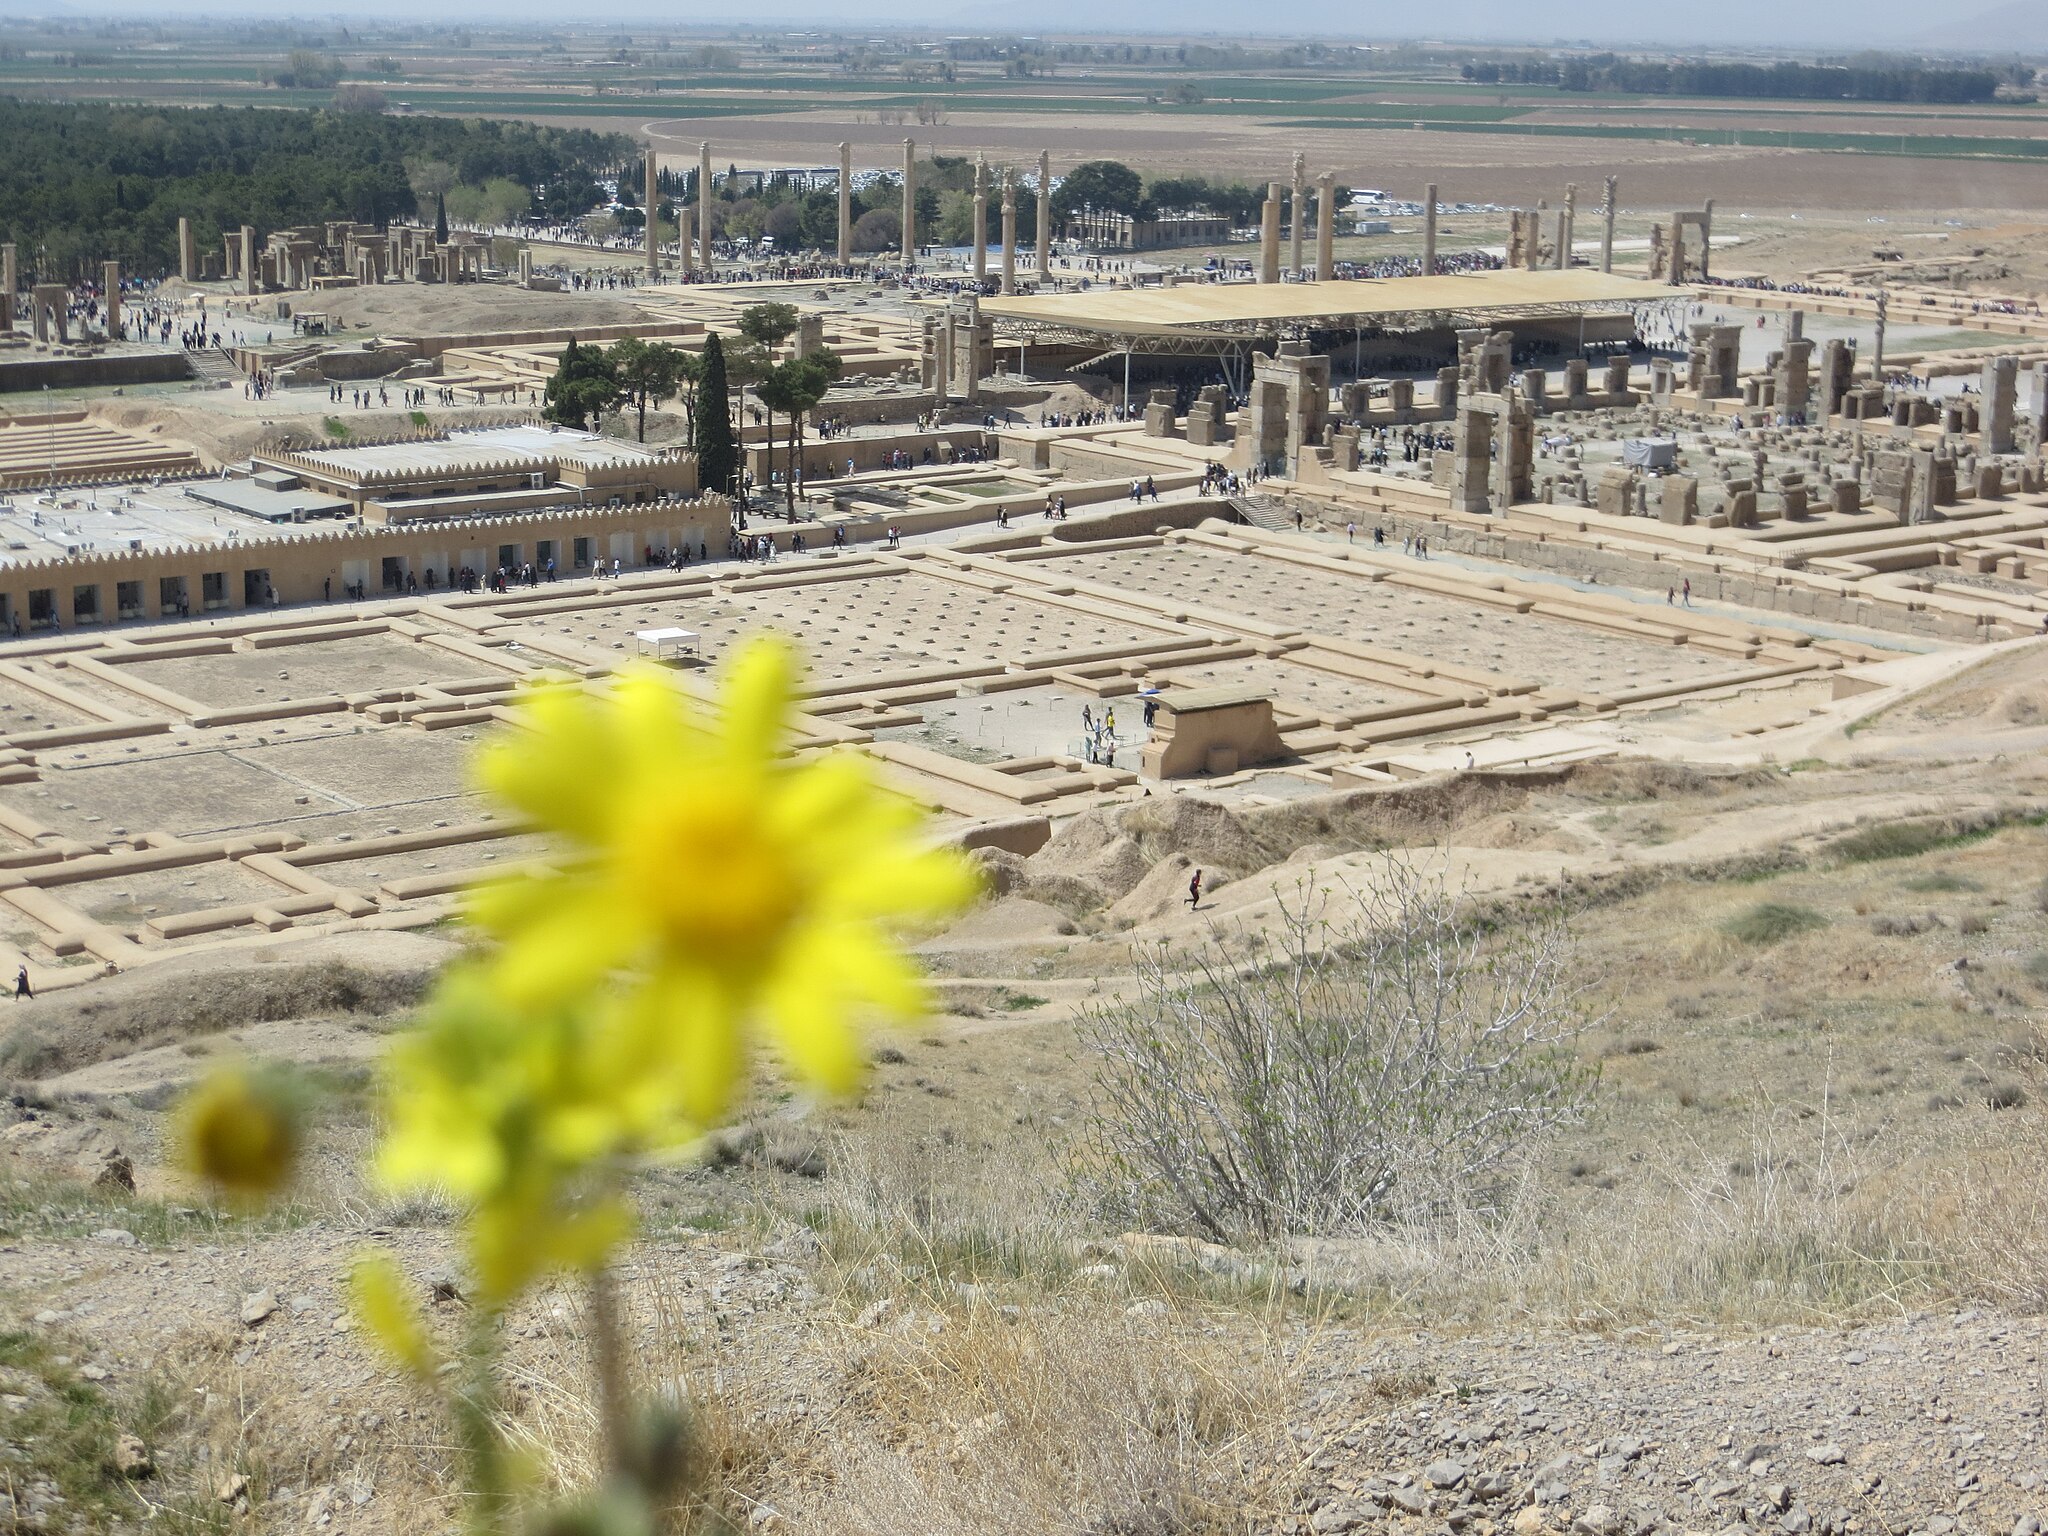
Title: تخت جمشیددر بهار
Date: 2018-03-25 12:58:00
Categories: Images from Wiki Loves Monuments 2018, Self-published work, Cultural heritage monuments in Iran with known IDs, Uploaded via Campaign:wlm-ir, Images from Wiki Loves Monuments in Marvdasht, 2018 in Persepolis, Images from Wiki Loves Monuments 2018 in Iran, General views of Persepolis